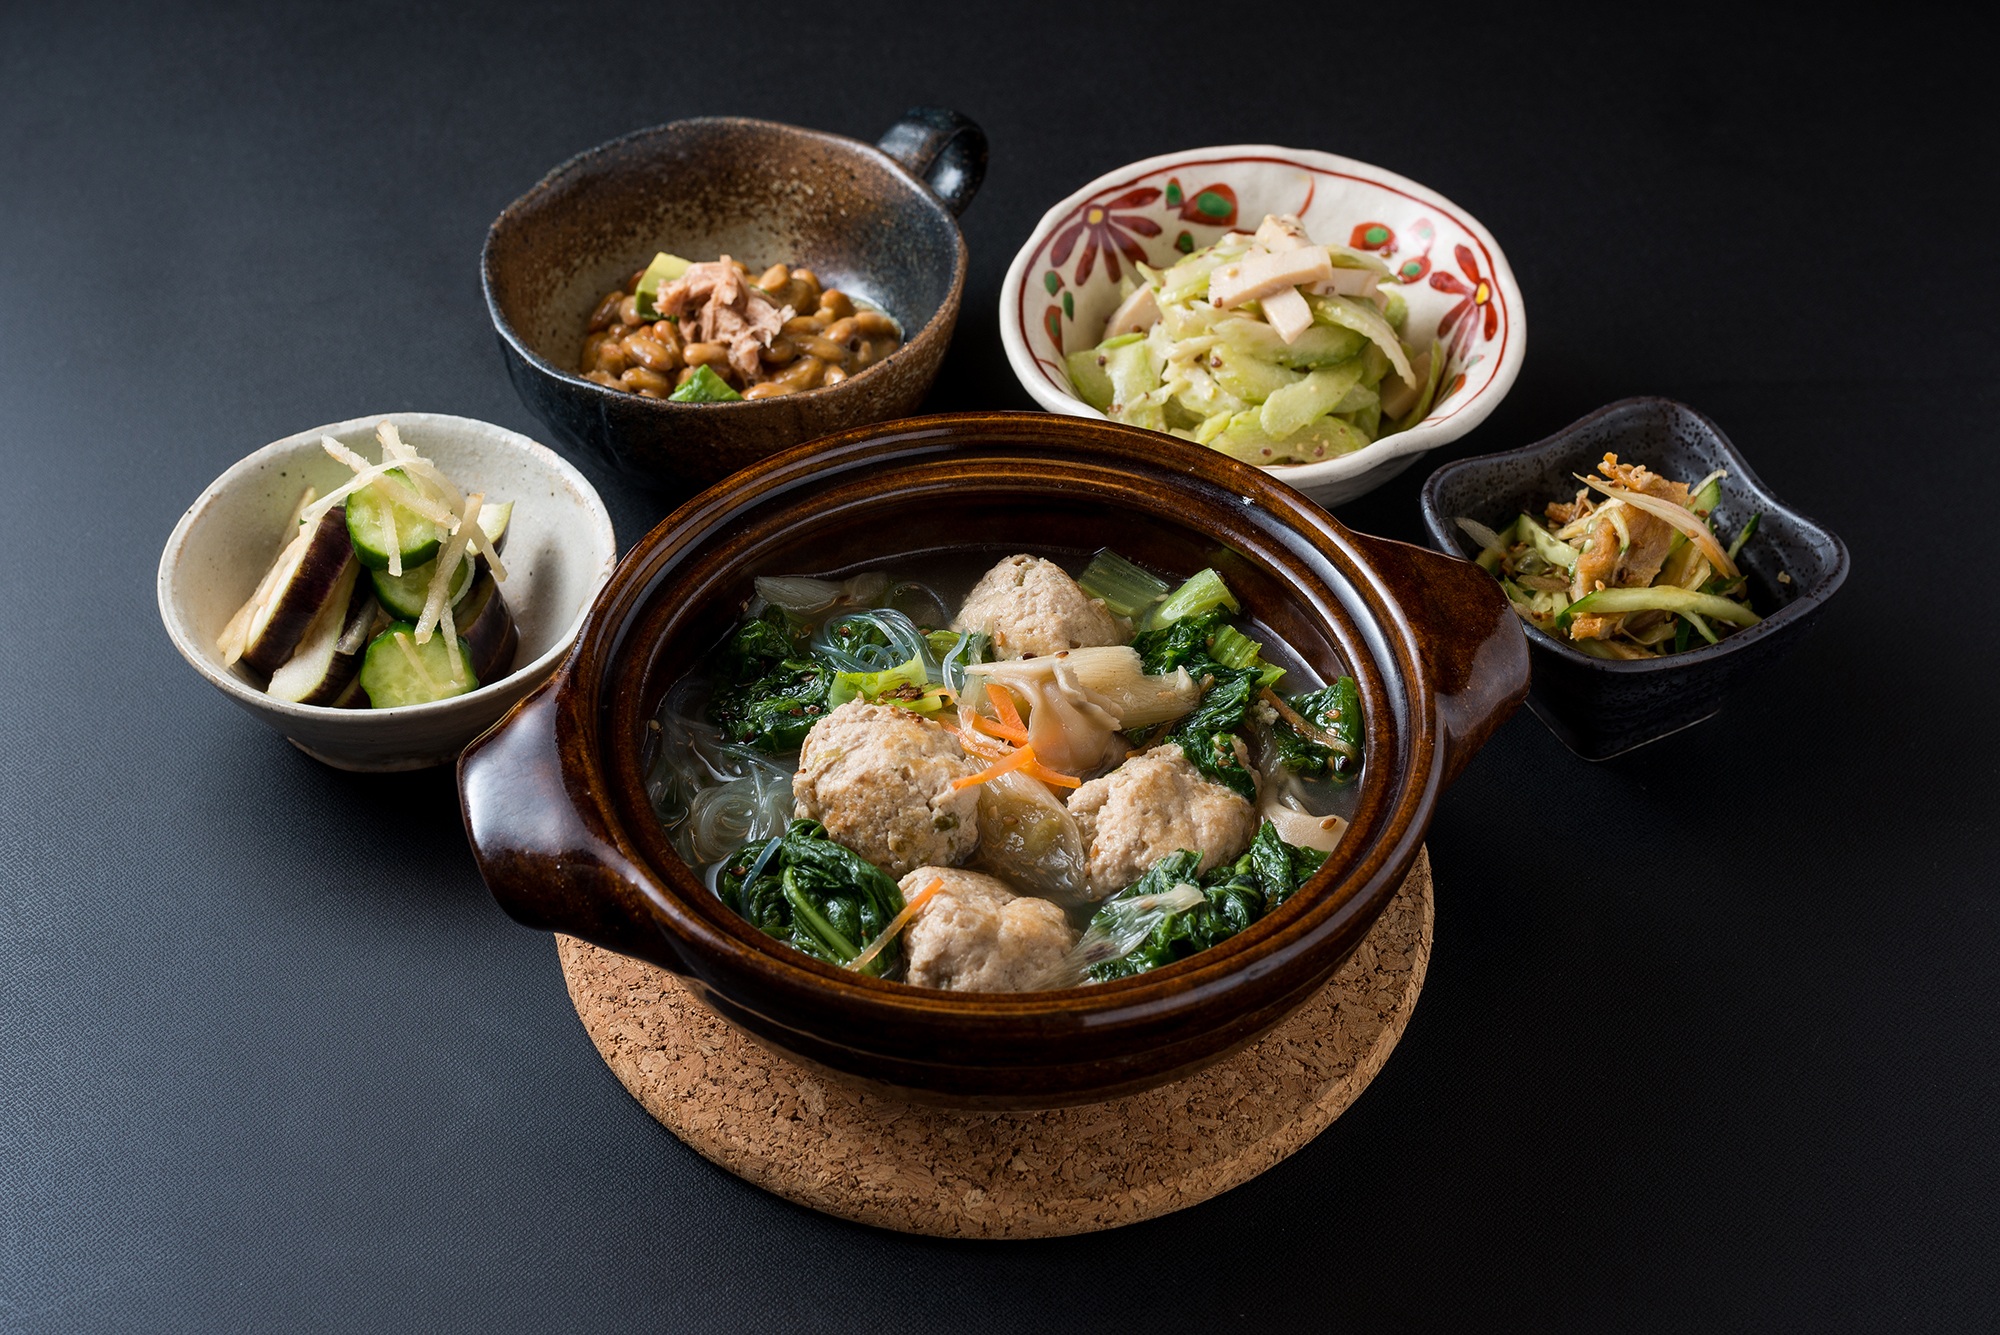
pot, dish, meal, food, cuisine, soup, asian food, vegetables, pickles, japanese food, chinese food, hot pot